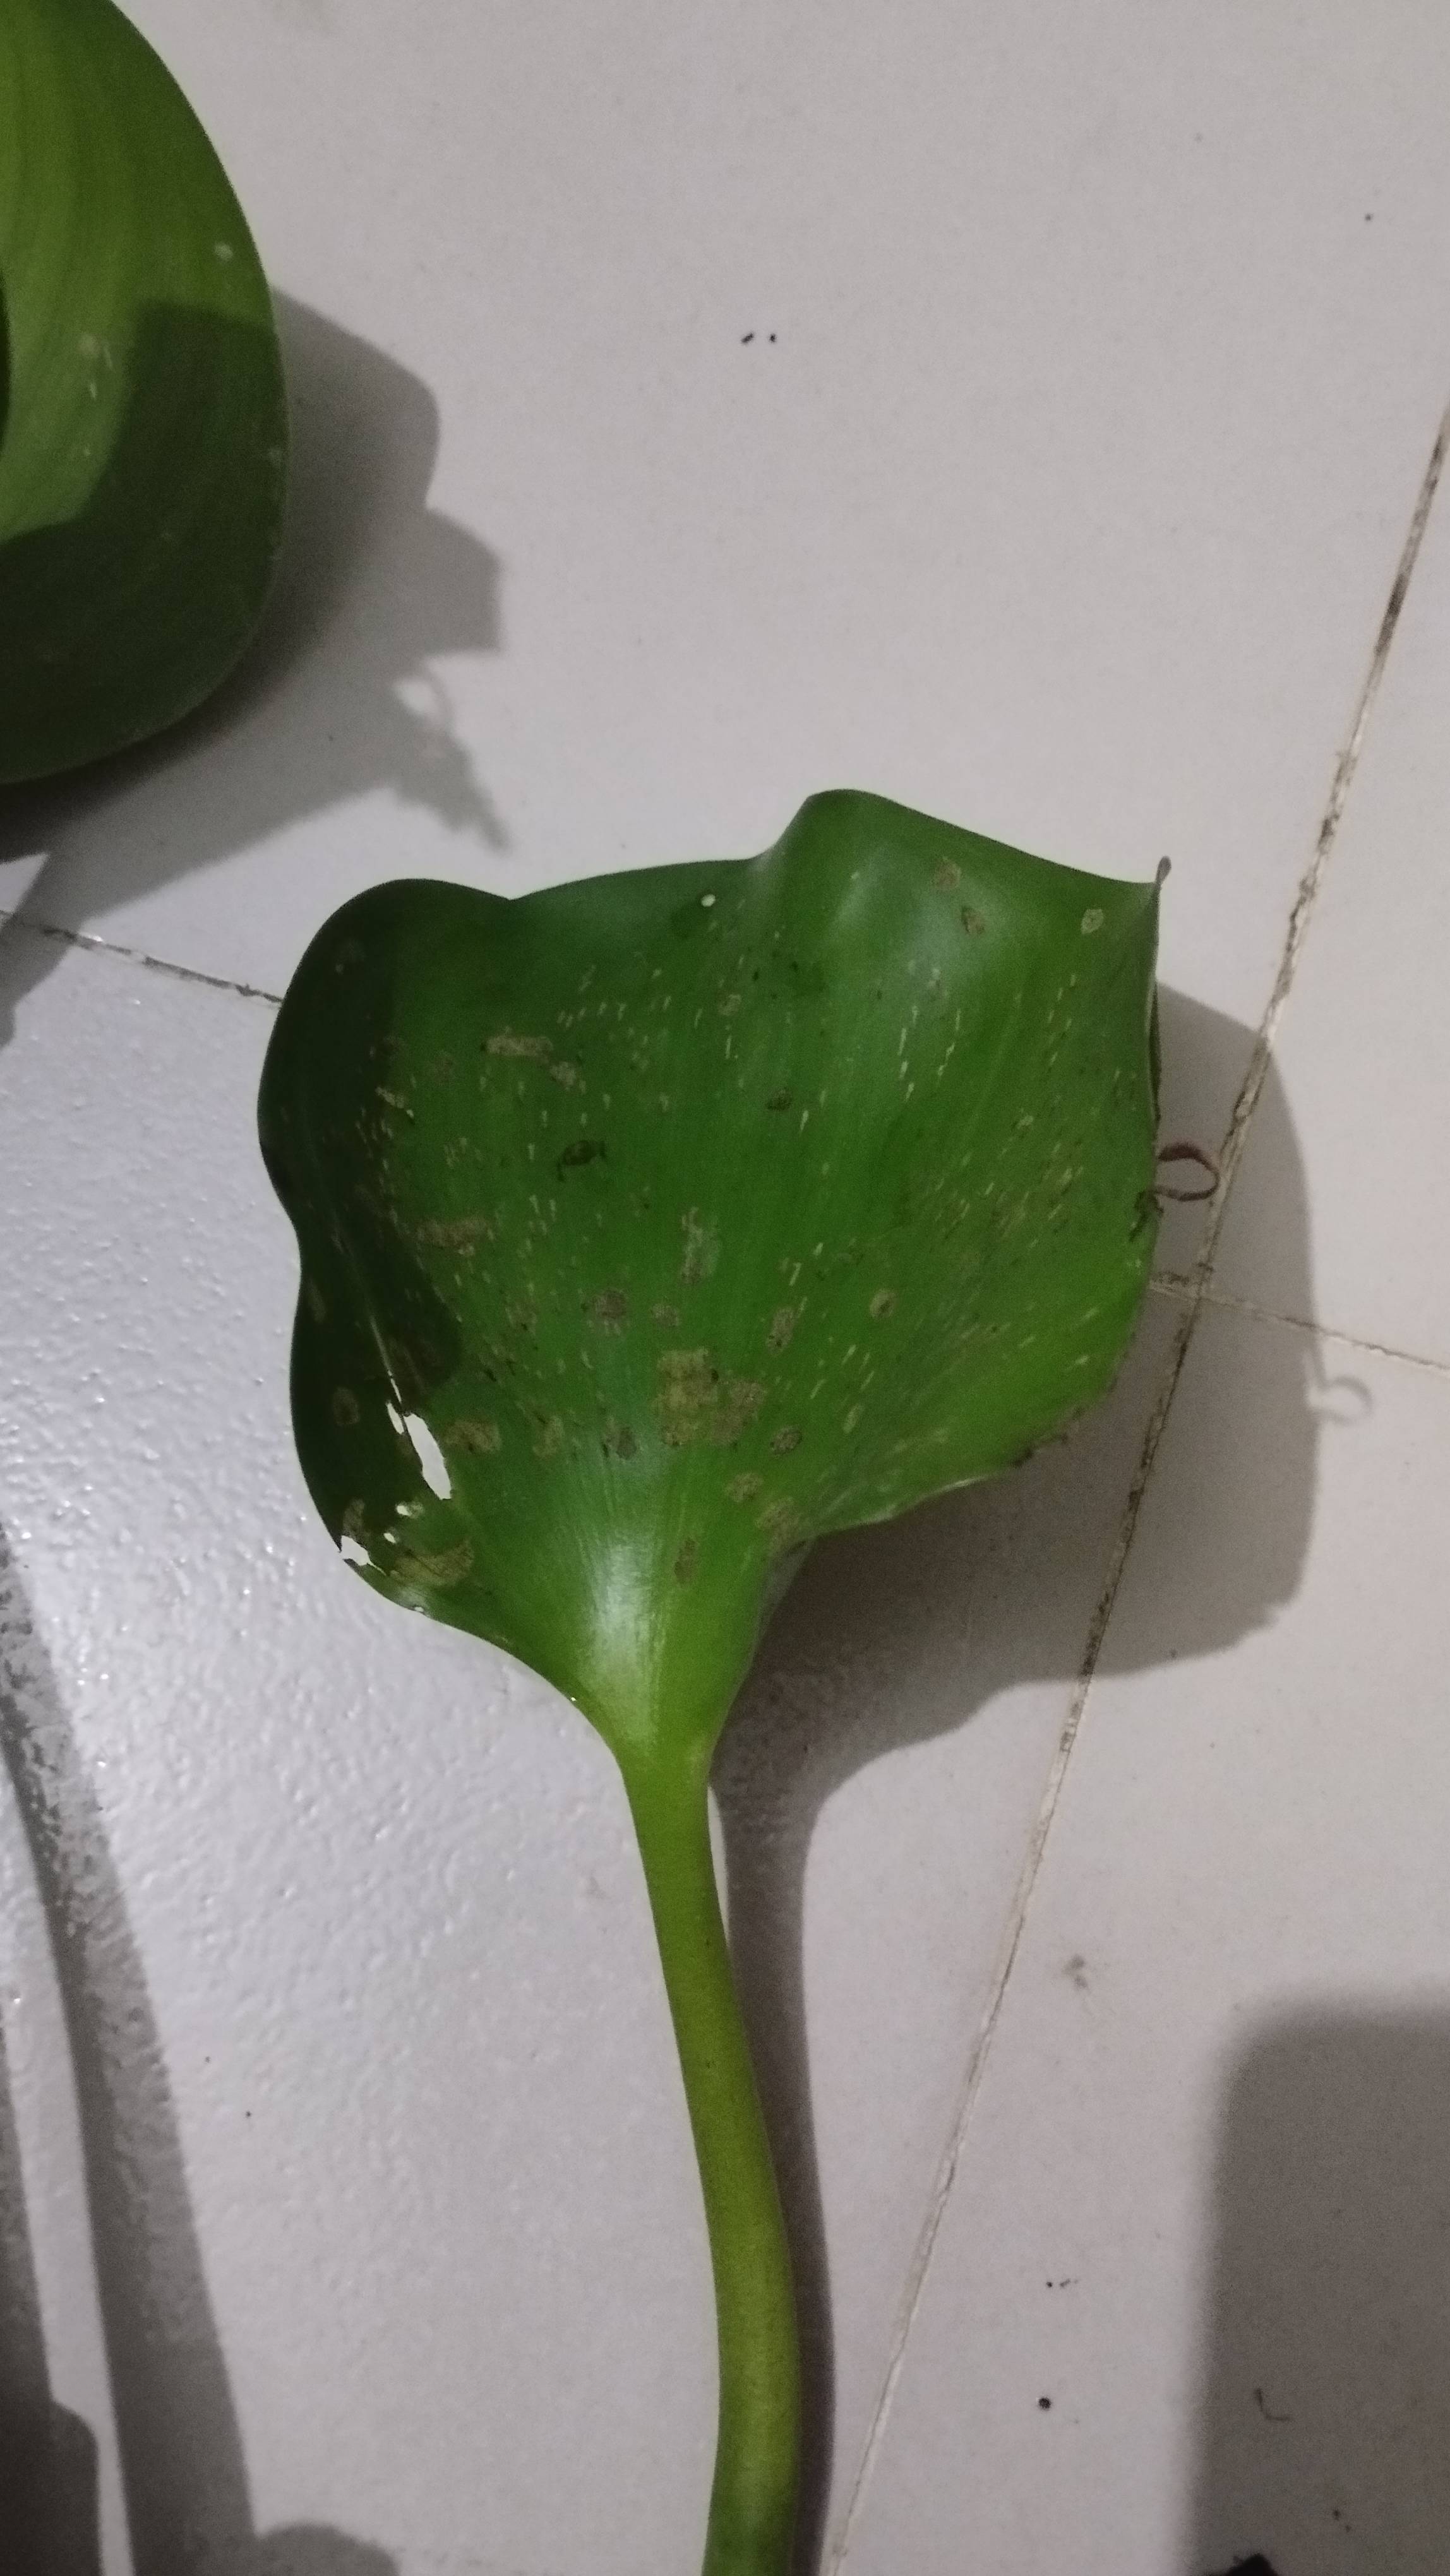
Species: Common Water Hyacinth (Eichornia crassipes)